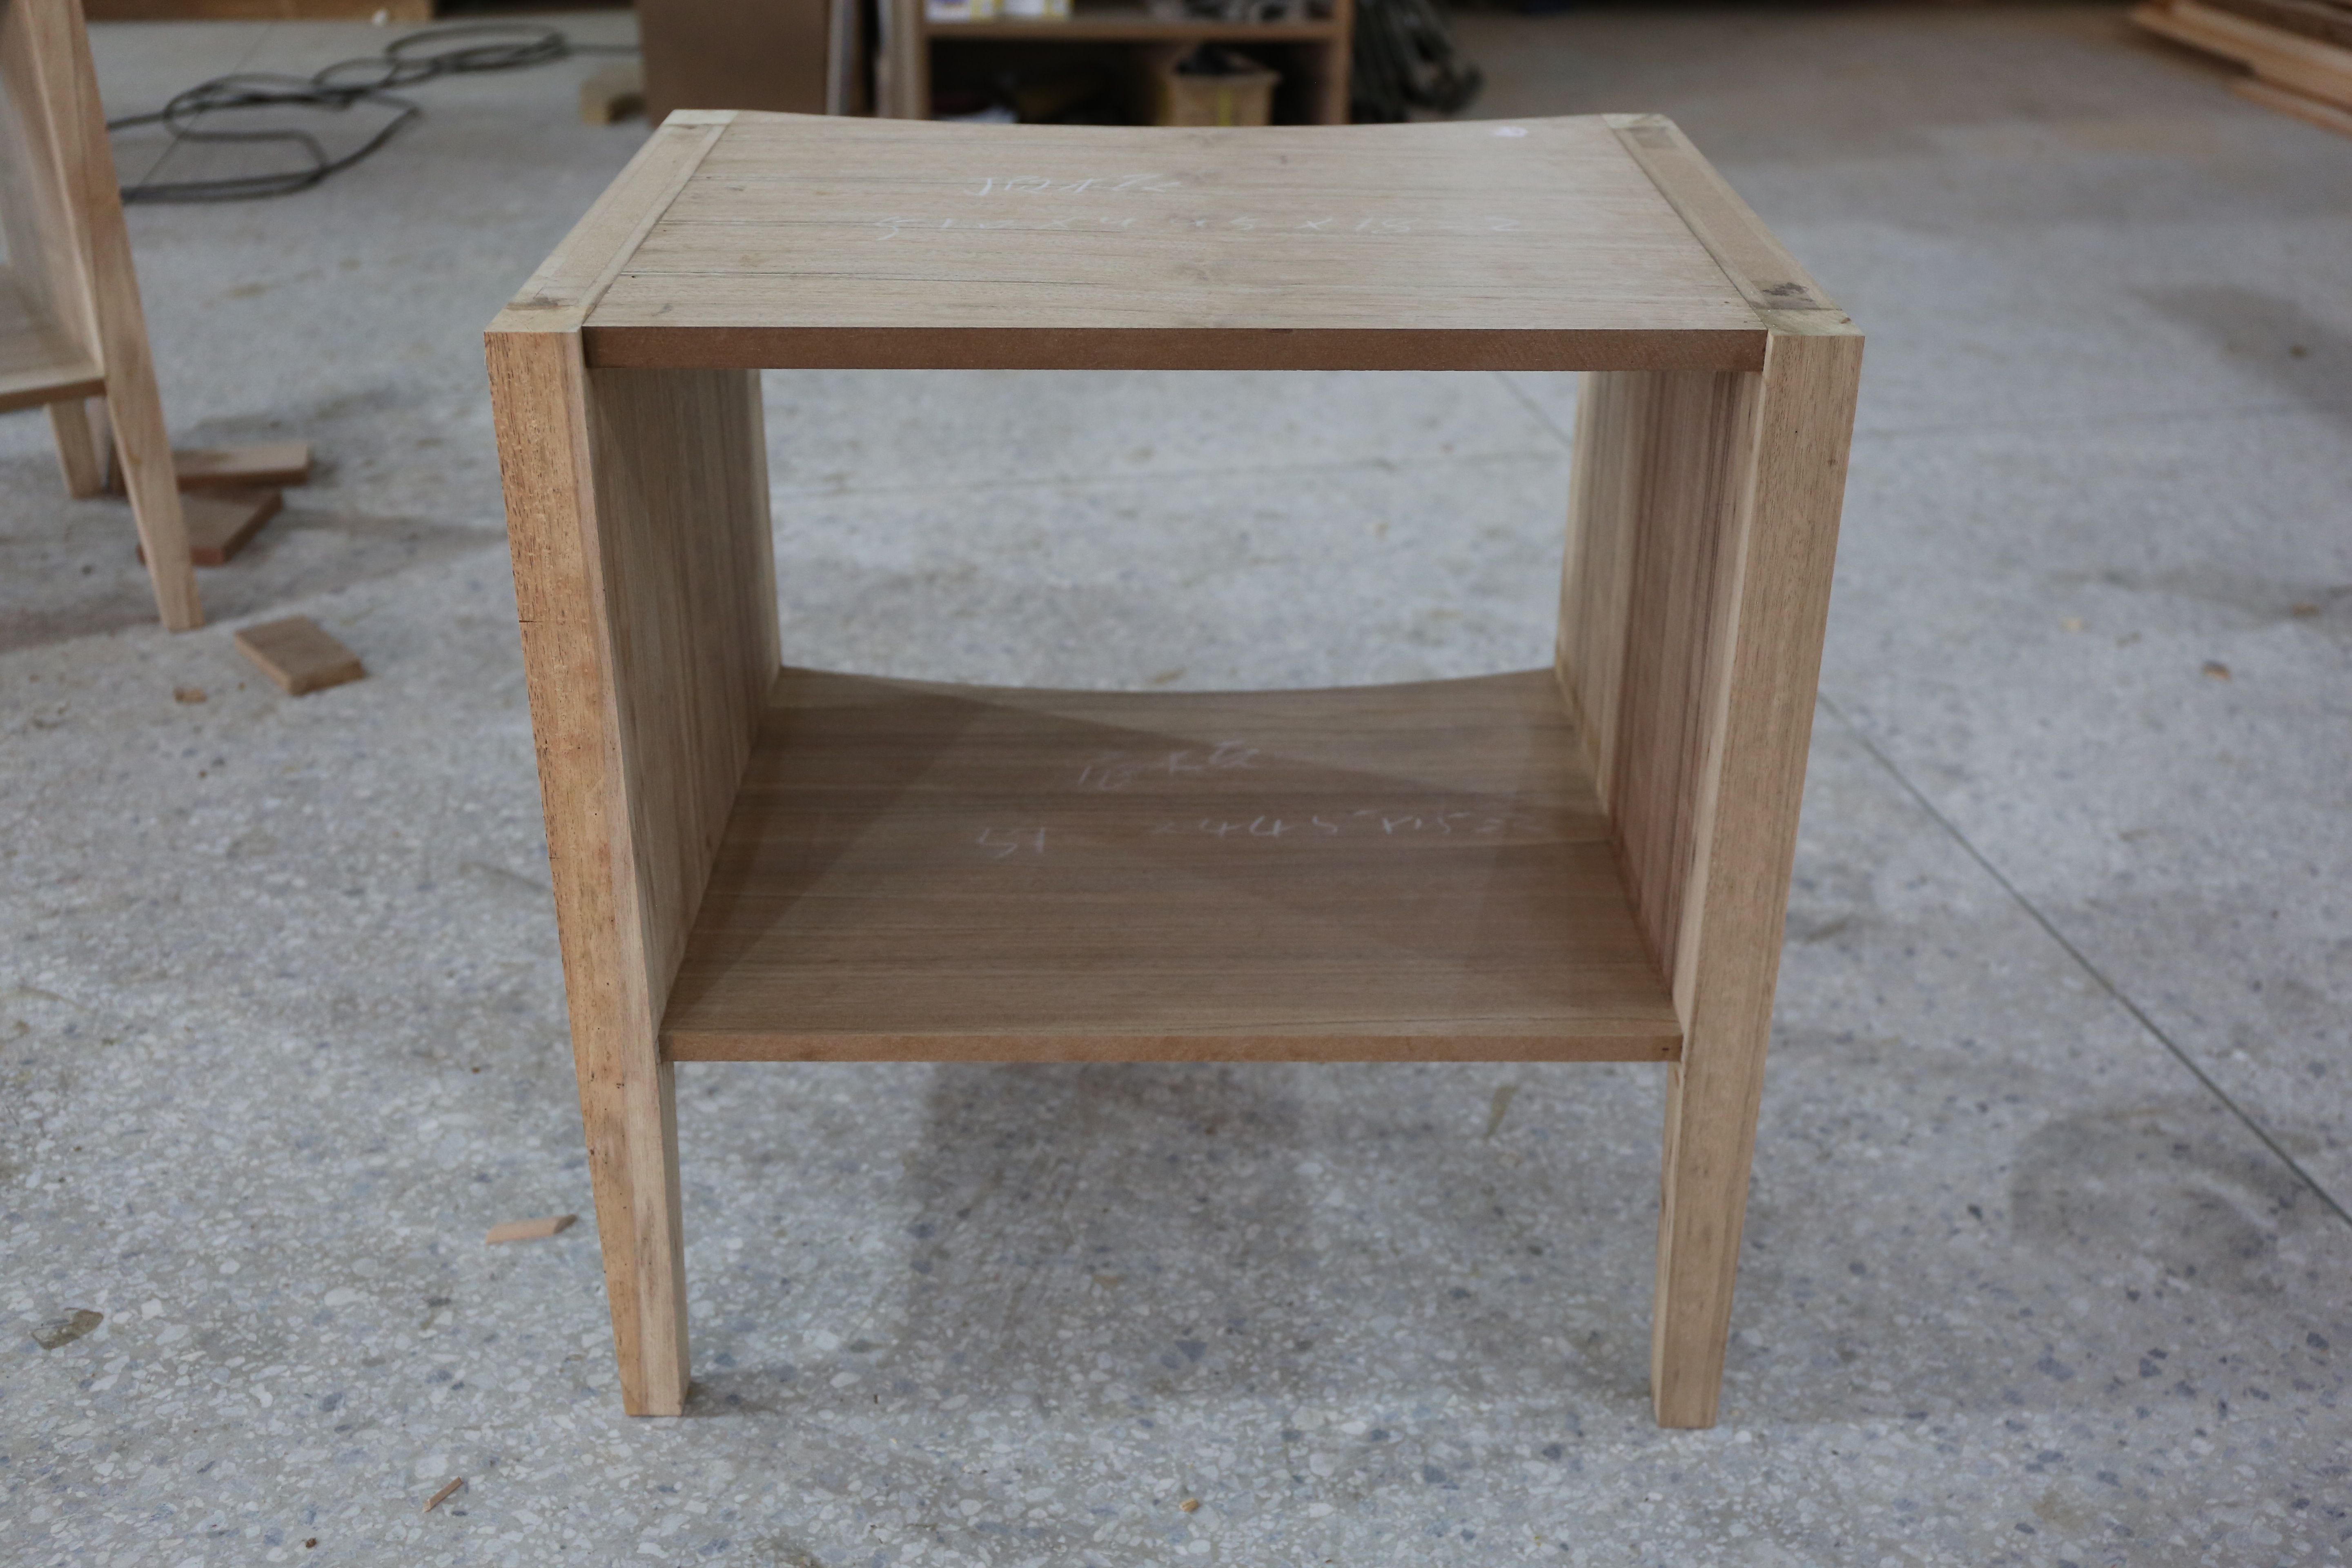
table, wood, antique, chair, construction, paint, factory, furniture, man made object, end table